Sky position (RA, Dec in degrees): 1.4, -0.9223
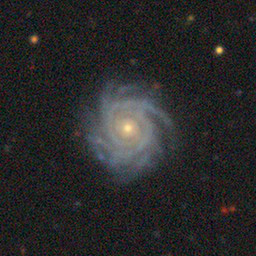
Galaxy morphology: Unbarred Tight Spiral Galaxies